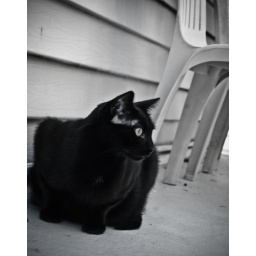
Oscar - in black and white